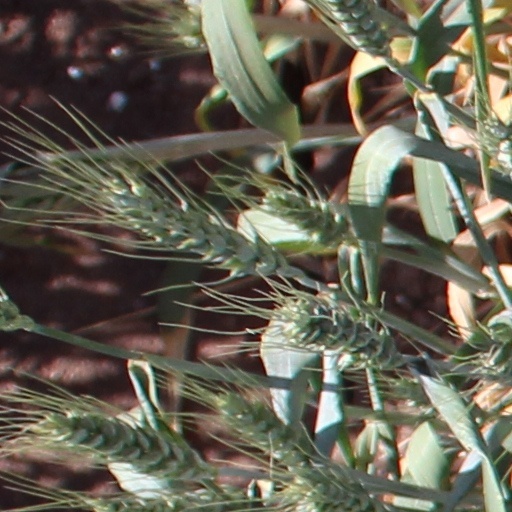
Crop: wheat